Beer in Romania

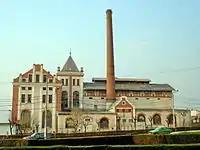
Turda old beer factory situated in Turda, Cluj County, Transylvania.

A national association of beer with mititei came into existence during the 1877 Independence War of Romania and after that it saw a spread of beer pubs throughout the Romanian Kingdom. The beer pubs ("berării") became a place of social and business meetings for the Romanian urban middle-class. Currently, Romanians are amongst the heaviest beer drinkers in the world, with an annual consumption of over per capita in 2007.